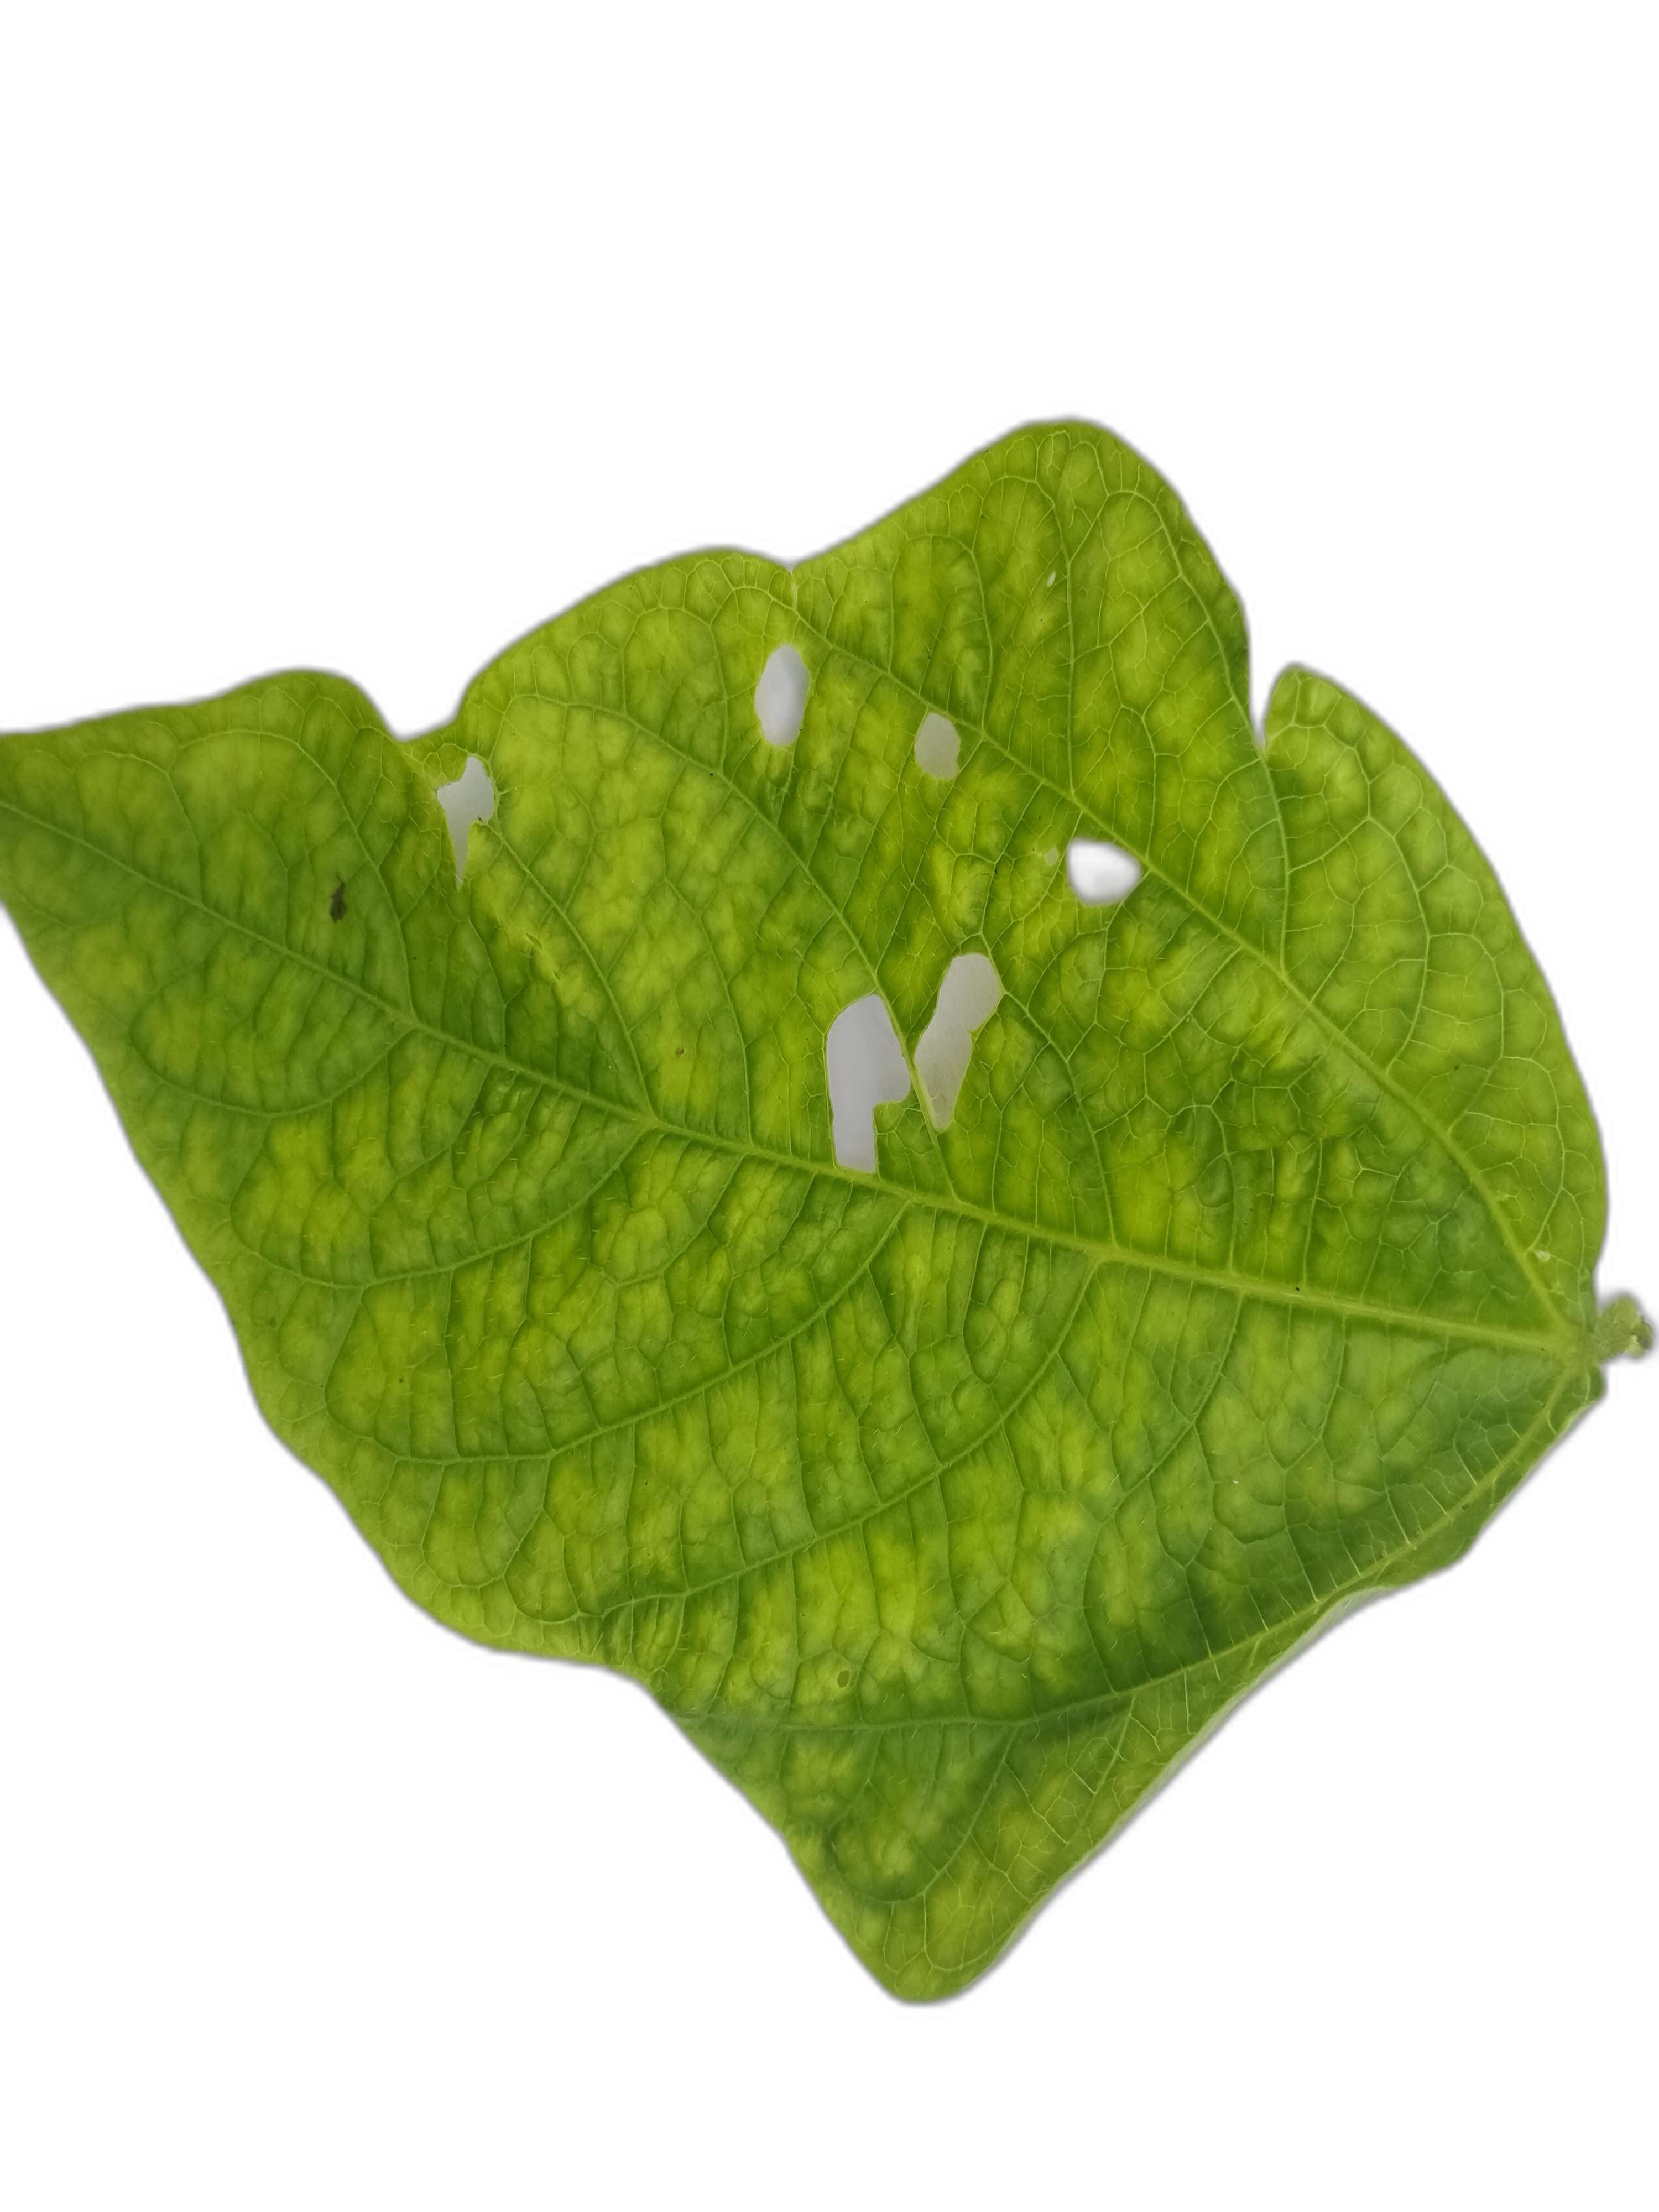
Label: Leaf Crinkle